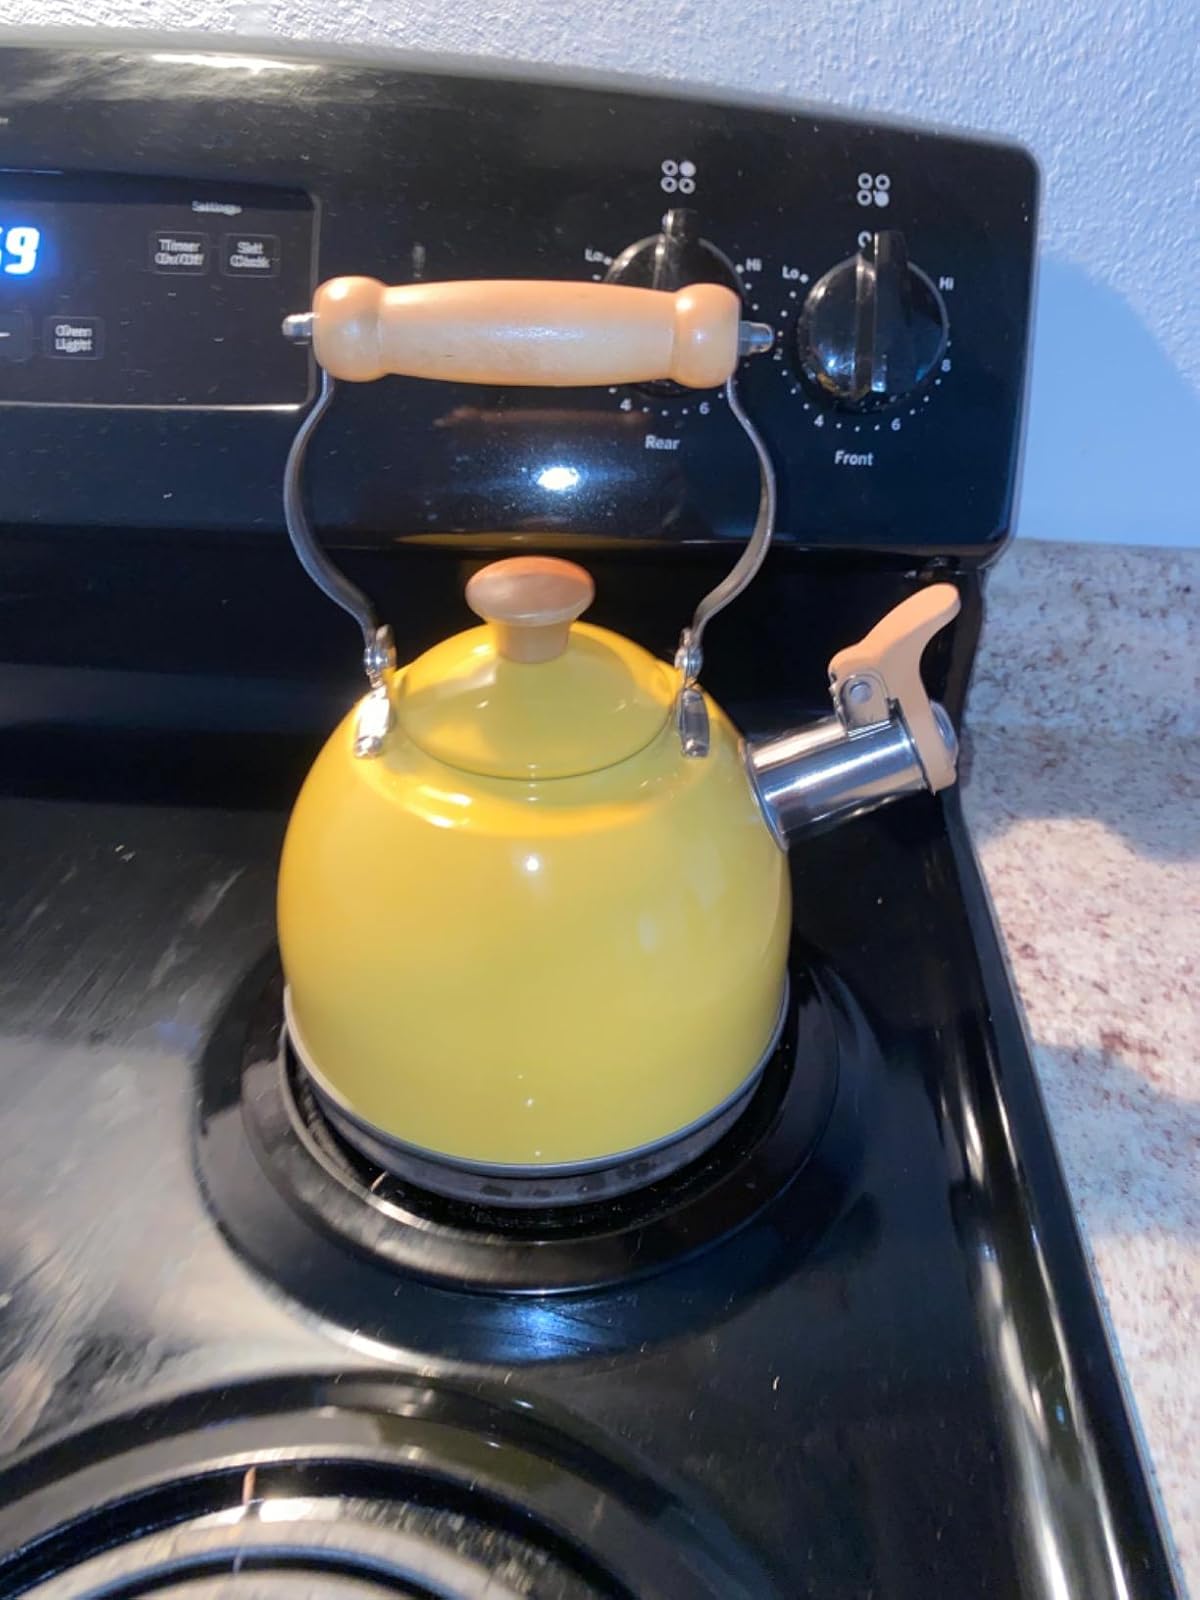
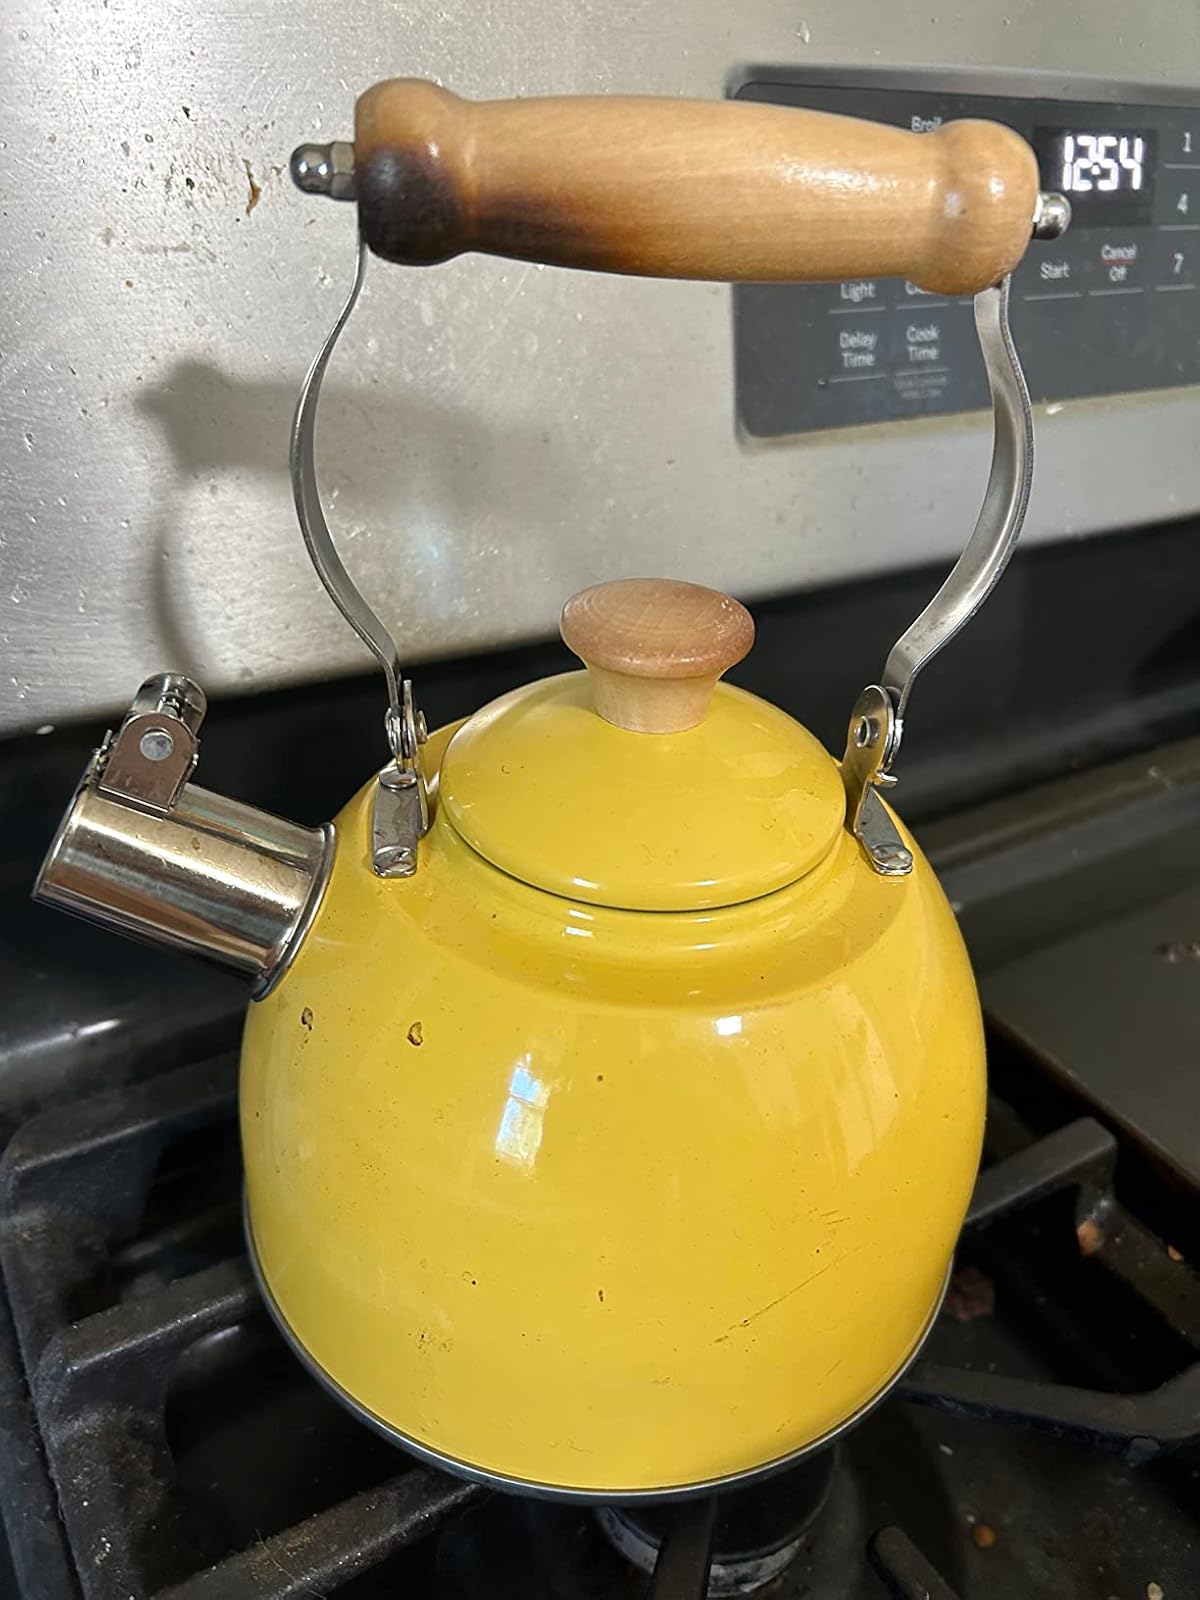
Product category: items_kettle
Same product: yes